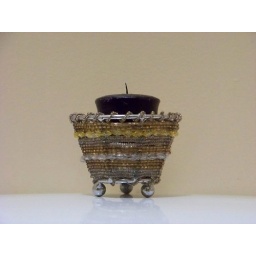
I have this in the little bathroom off my bedroom. The candle is my favorite scent A Midsummer''s Night.